Helter Skelter (song)

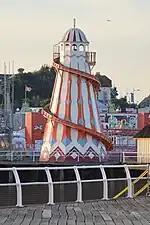
Helter skelter at Clacton Pier, in the English county of Essex

Paul McCartney was inspired to write "Helter Skelter" after reading an interview with the Who's Pete Townshend in which he described their September 1967 single, "I Can See for Miles", as the loudest, rawest, dirtiest song the Who had ever recorded. McCartney said he then wrote "Helter Skelter" to have "the most raucous vocal, the loudest drums". On 20 November 1968, two days before the release of "The Beatles" (also known as "the White Album"), McCartney gave Radio Luxembourg an exclusive interview, in which he commented on several of the album's songs. Speaking of "Helter Skelter", he said: